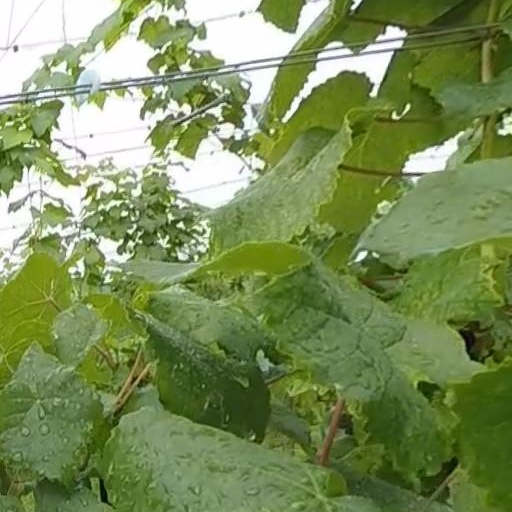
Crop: grape